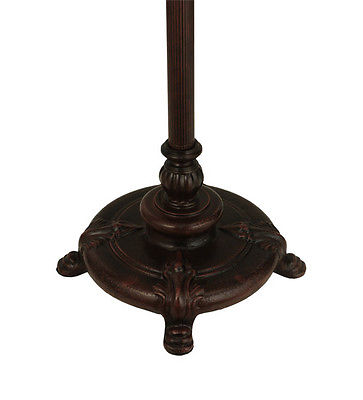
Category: lamp